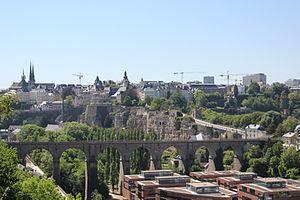
Le viaduc de Clausen est un pont ferroviaire luxembourgegois de la ligne 1 situé à Luxembourg et permettant de franchir la méandre de la vallée de l'Alzette encadrant le quartier de Clausen au nord de la Ville-Haute.